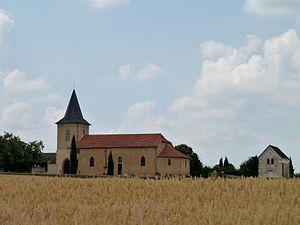
Église de Corbère-Abères
Corbère-Abères est une commune française, située dans le département des Pyrénées-Atlantiques en région Nouvelle-Aquitaine.